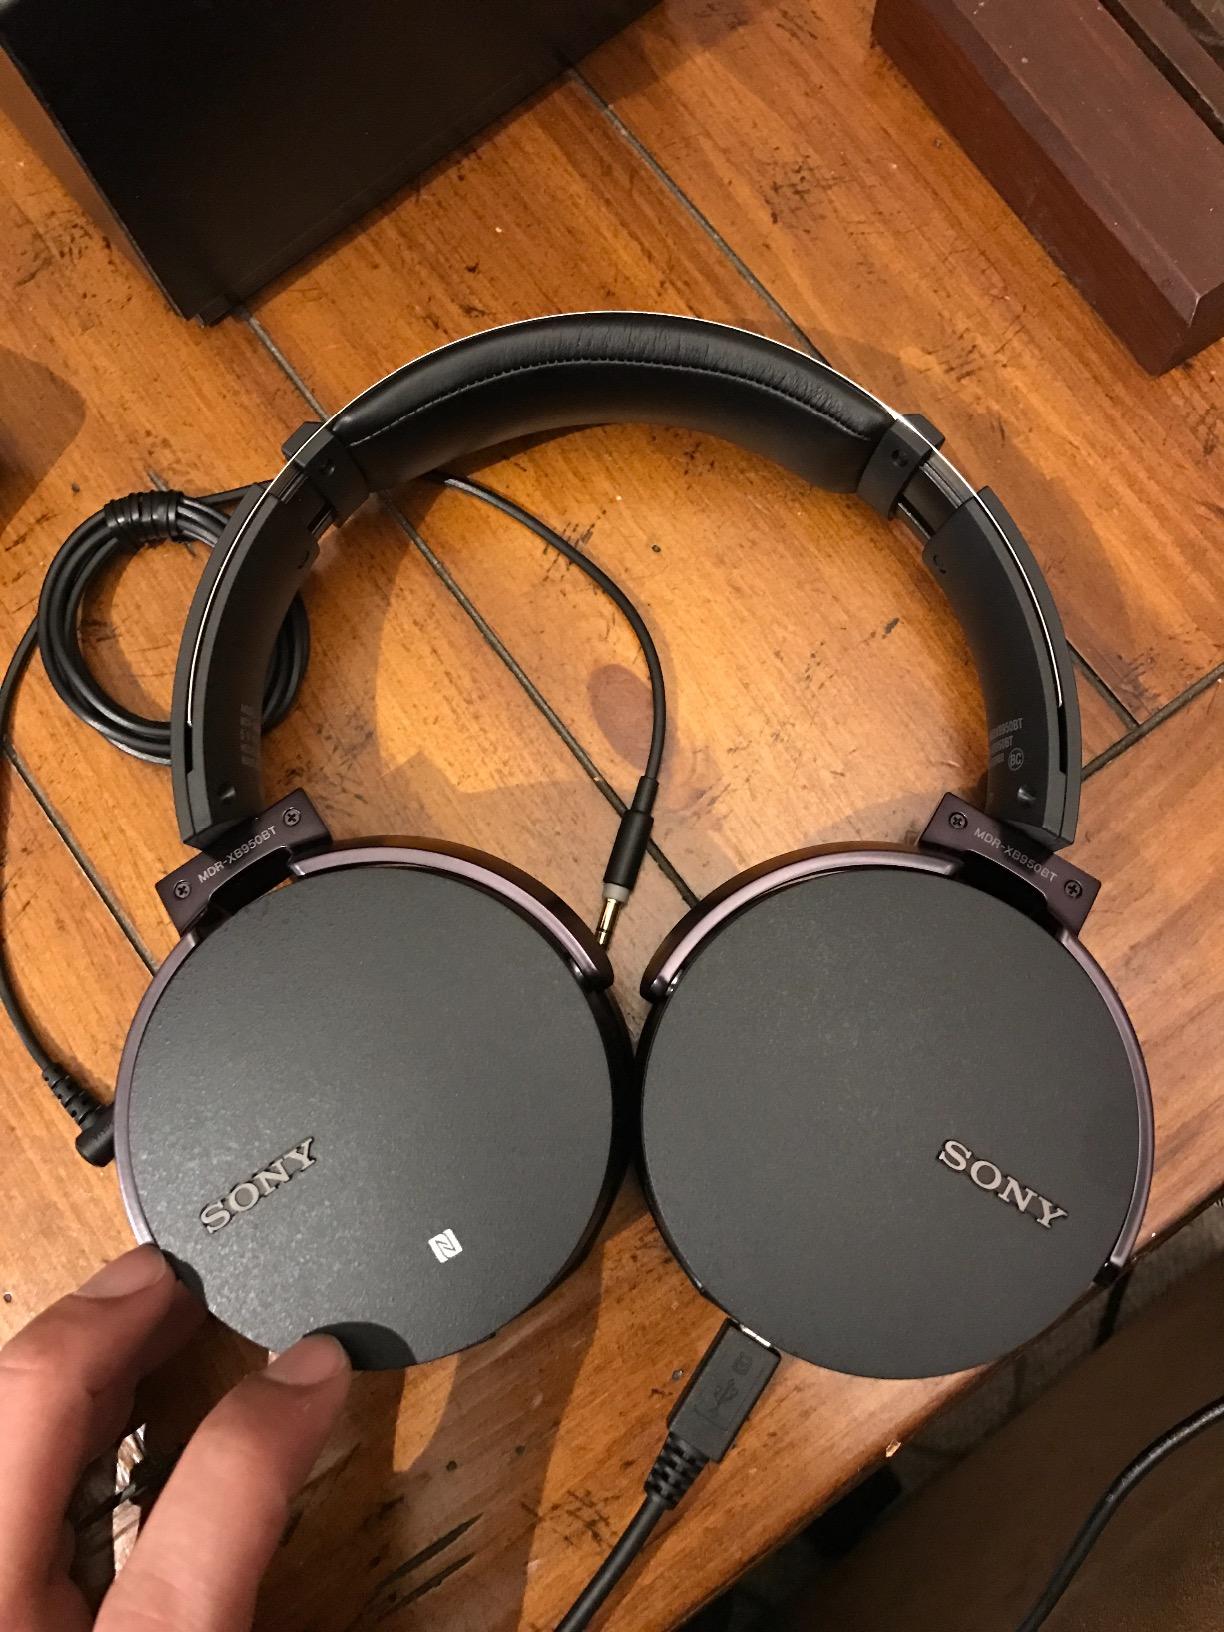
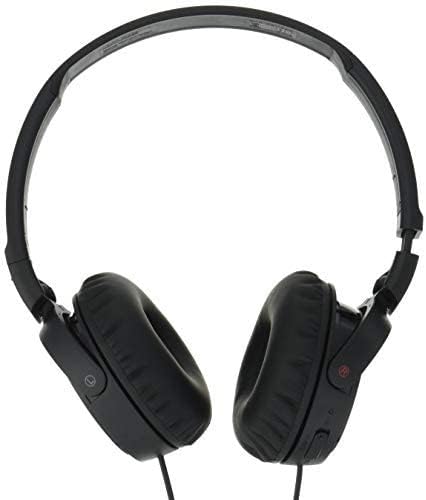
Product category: headphones
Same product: no